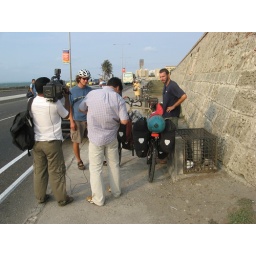
5 minutes on the bikes and a car roared up next to us and waved us over to the side of the road